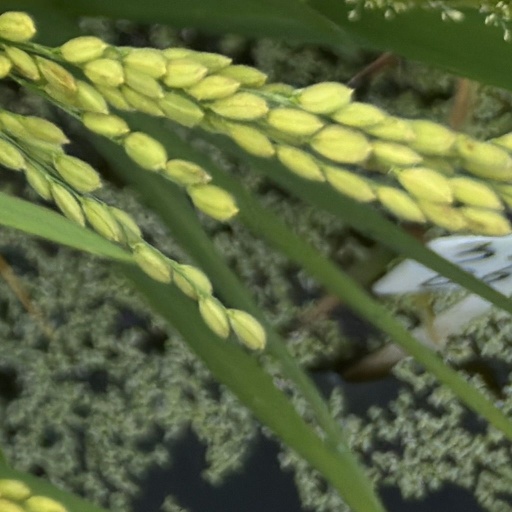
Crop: rice